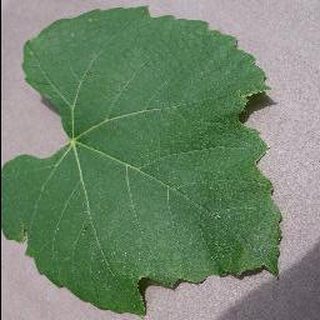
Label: healthy_grape